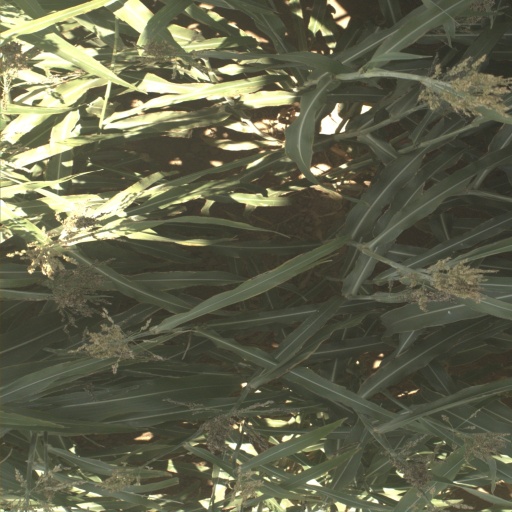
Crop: sorghum